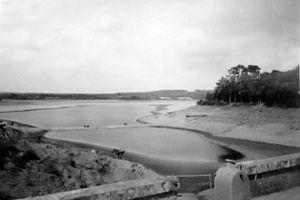
Vioreau à sec en 1949.
Le grand réservoir de Vioreau est un lac artificiel de la Loire-Atlantique situé dans la commune de Joué-sur-Erdre. Il s'agit du plus grand réservoir du département. Bien que couvrant une superficie de 200 hectares, il est habituellement subdivisé en deux sous-ensembles : le lac de Vioreau et le Petit Vioreau.